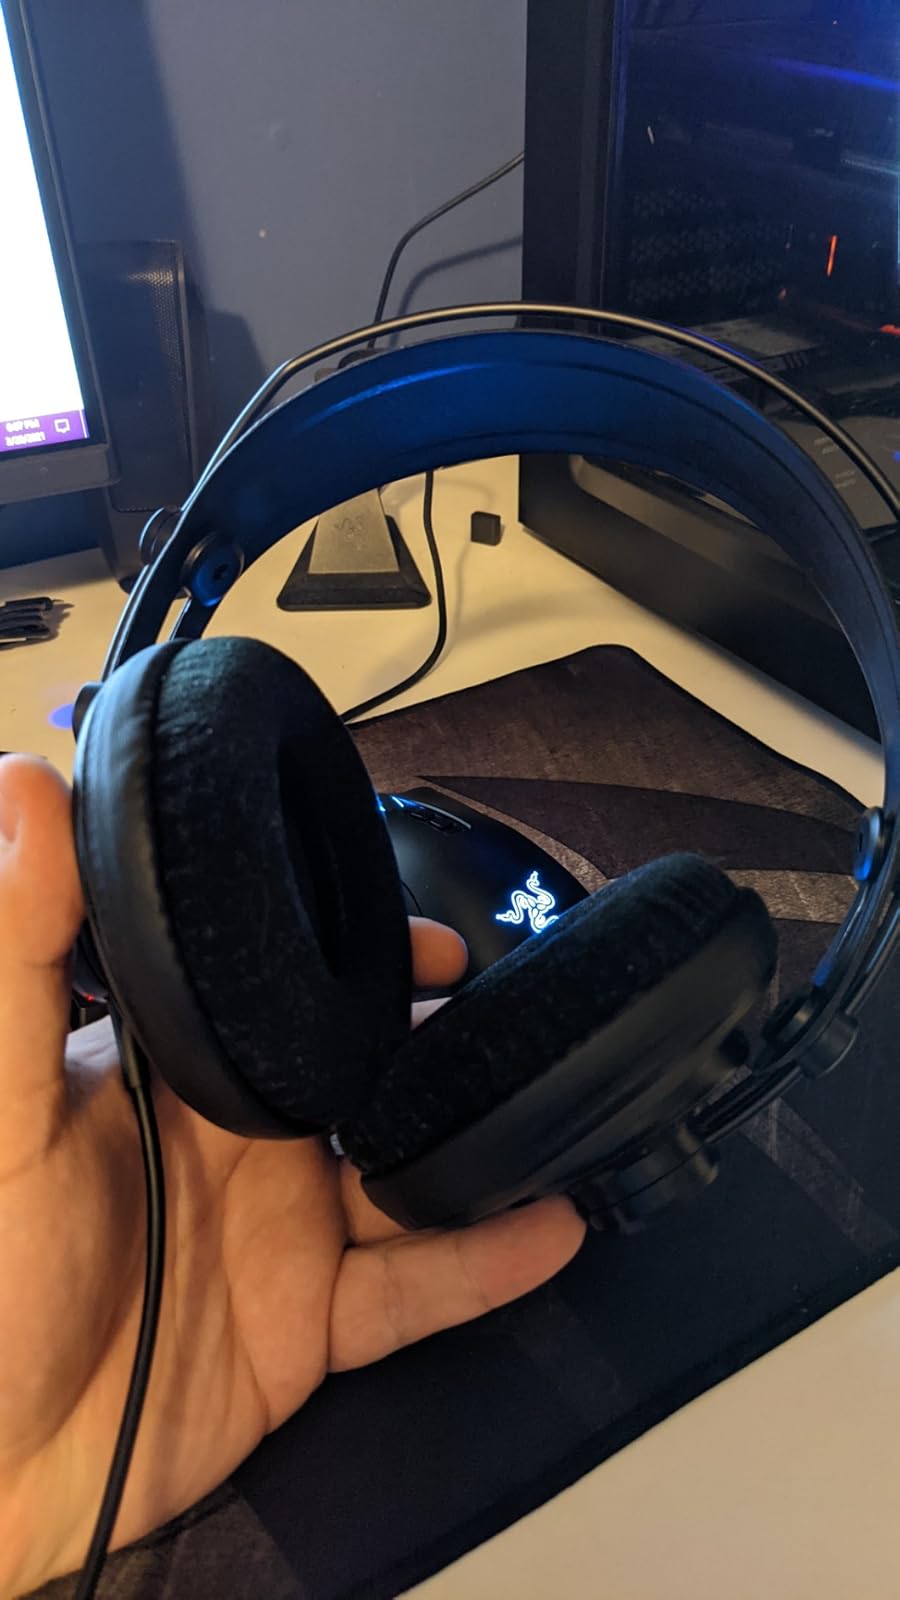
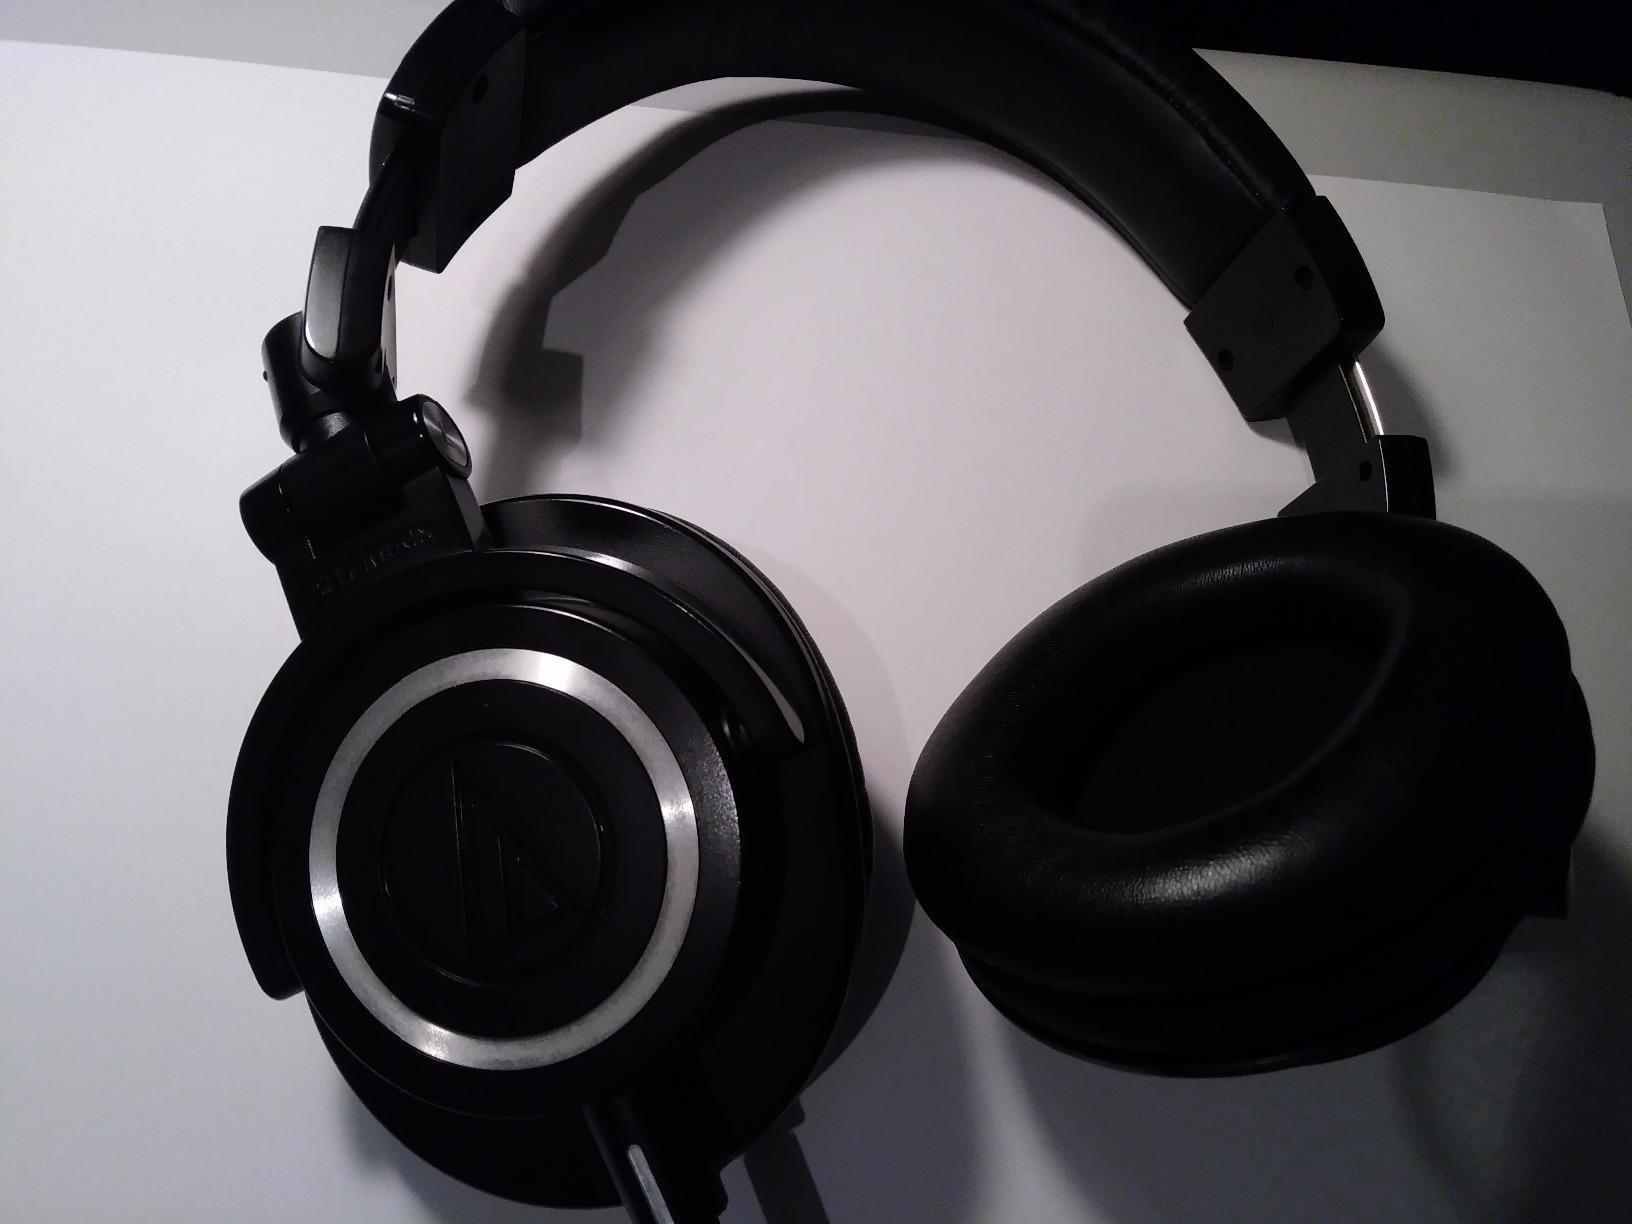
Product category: headphones
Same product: no